Kargil district

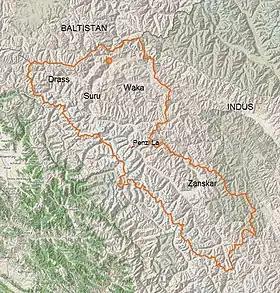
Kargil district river valleys

The pre-2024 Kargil district lies between the crest of the Great Himalaya Range and the Indus River of Ladakh. It consists of two river valleys: the Suru River and its tributaries in the north, and the Zanskar River and its tributaries in the south. The Penzi La pass separates the two. The Suru flows north into Baltistan and joins the Indus River near Marol. The Zanskar River flows east and debouches into the Indus River in Leh district near a location called "Sangam".